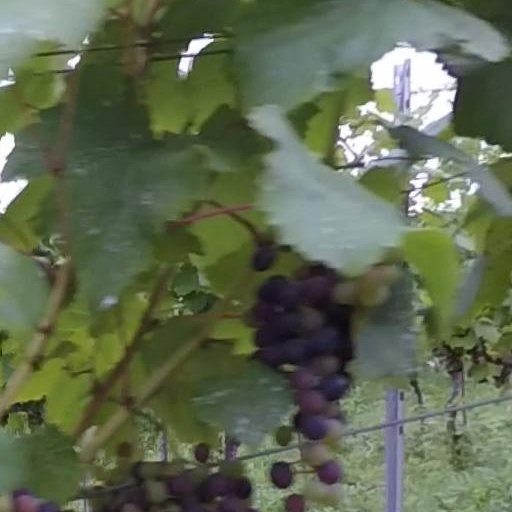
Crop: grape